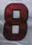
Number: 8